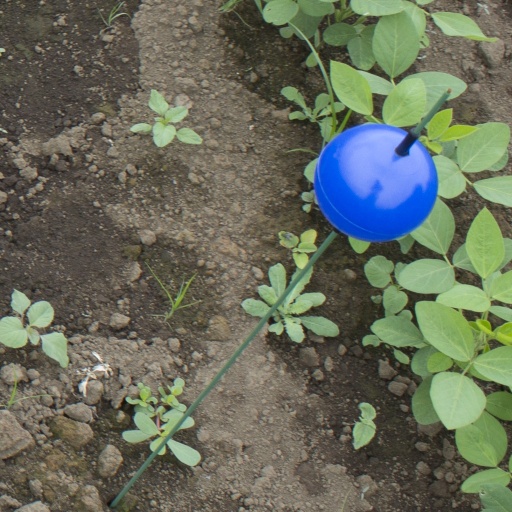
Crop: soybean